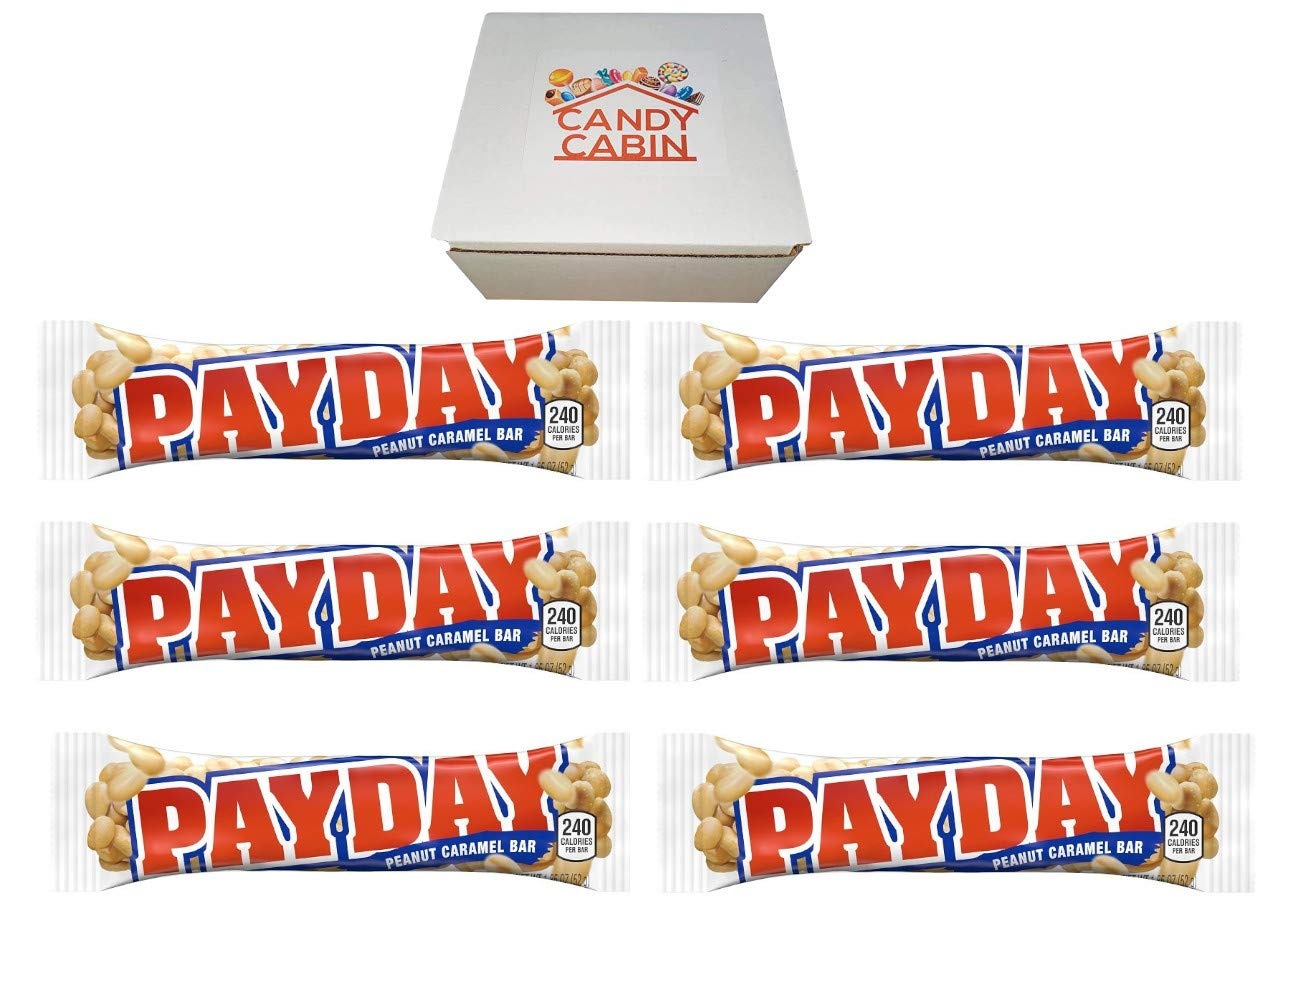
Item Name: PAYDAY Peanut Caramel 1.85 Oz Bars By CANDY CABIN (Peanut Caramel, 6 Pack)
Value: 11.1
Unit: Ounce

Price: 16.135